Kirby Smart

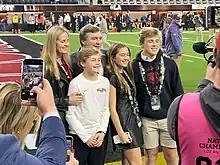
The Smart family poses for reporters ahead of the 2023 CFP title game.

Smart is married to Mary "Beth" Elizabeth Lycett, who played basketball for the University of Georgia. The couple have three children.